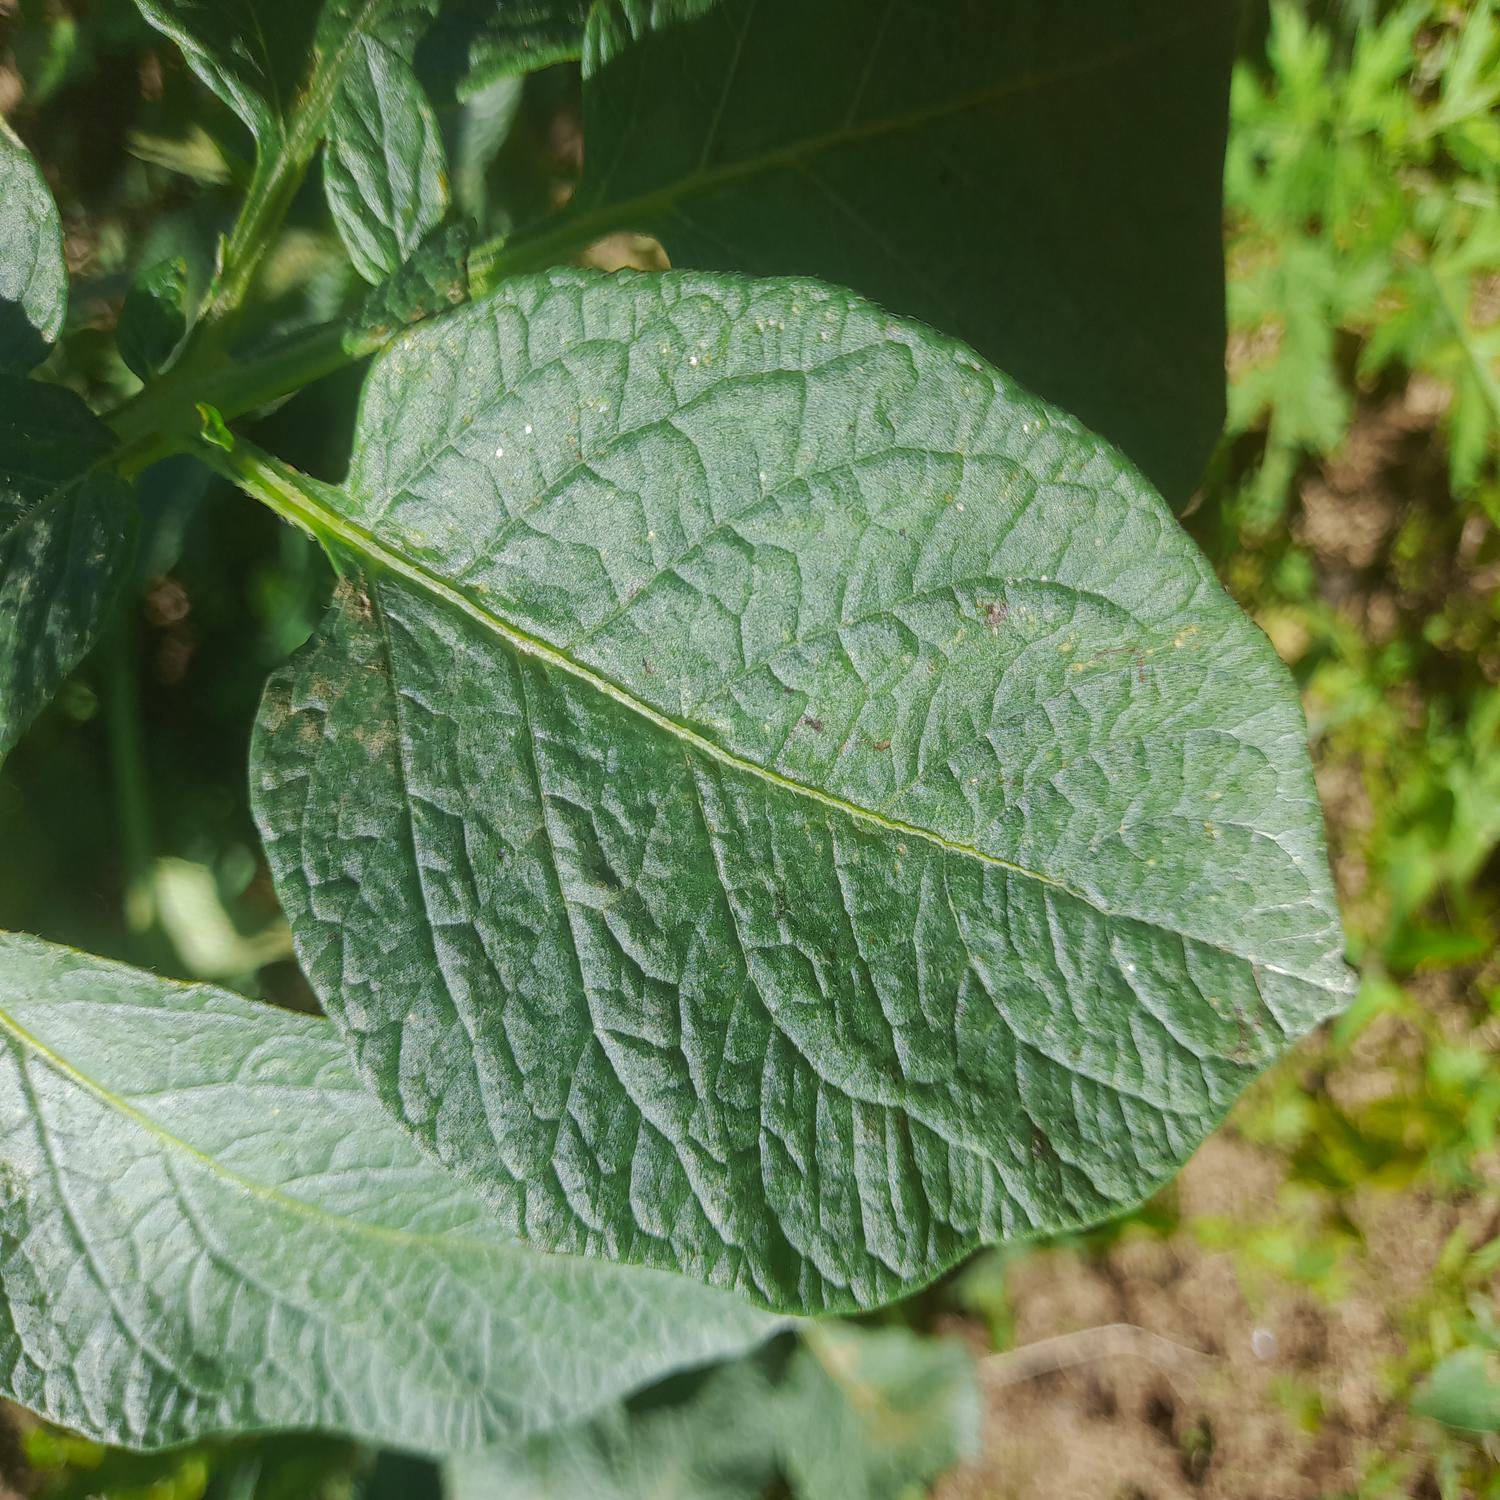
Etiqueta: Sana